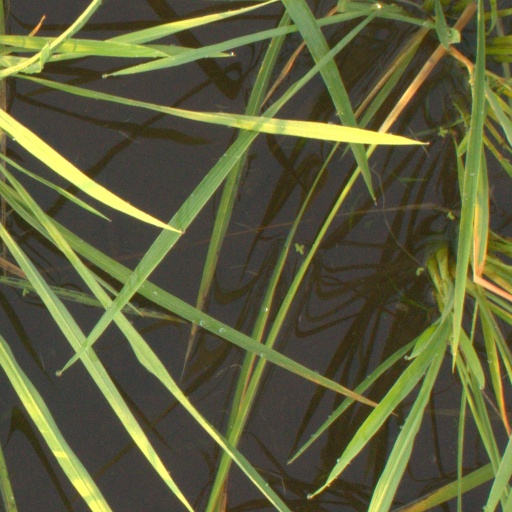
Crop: rice